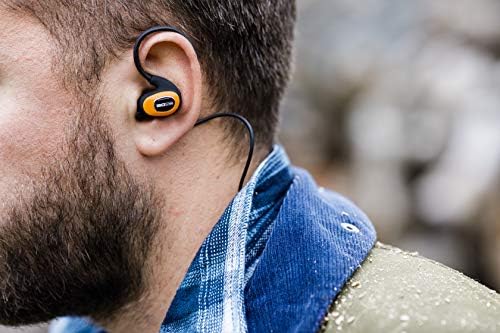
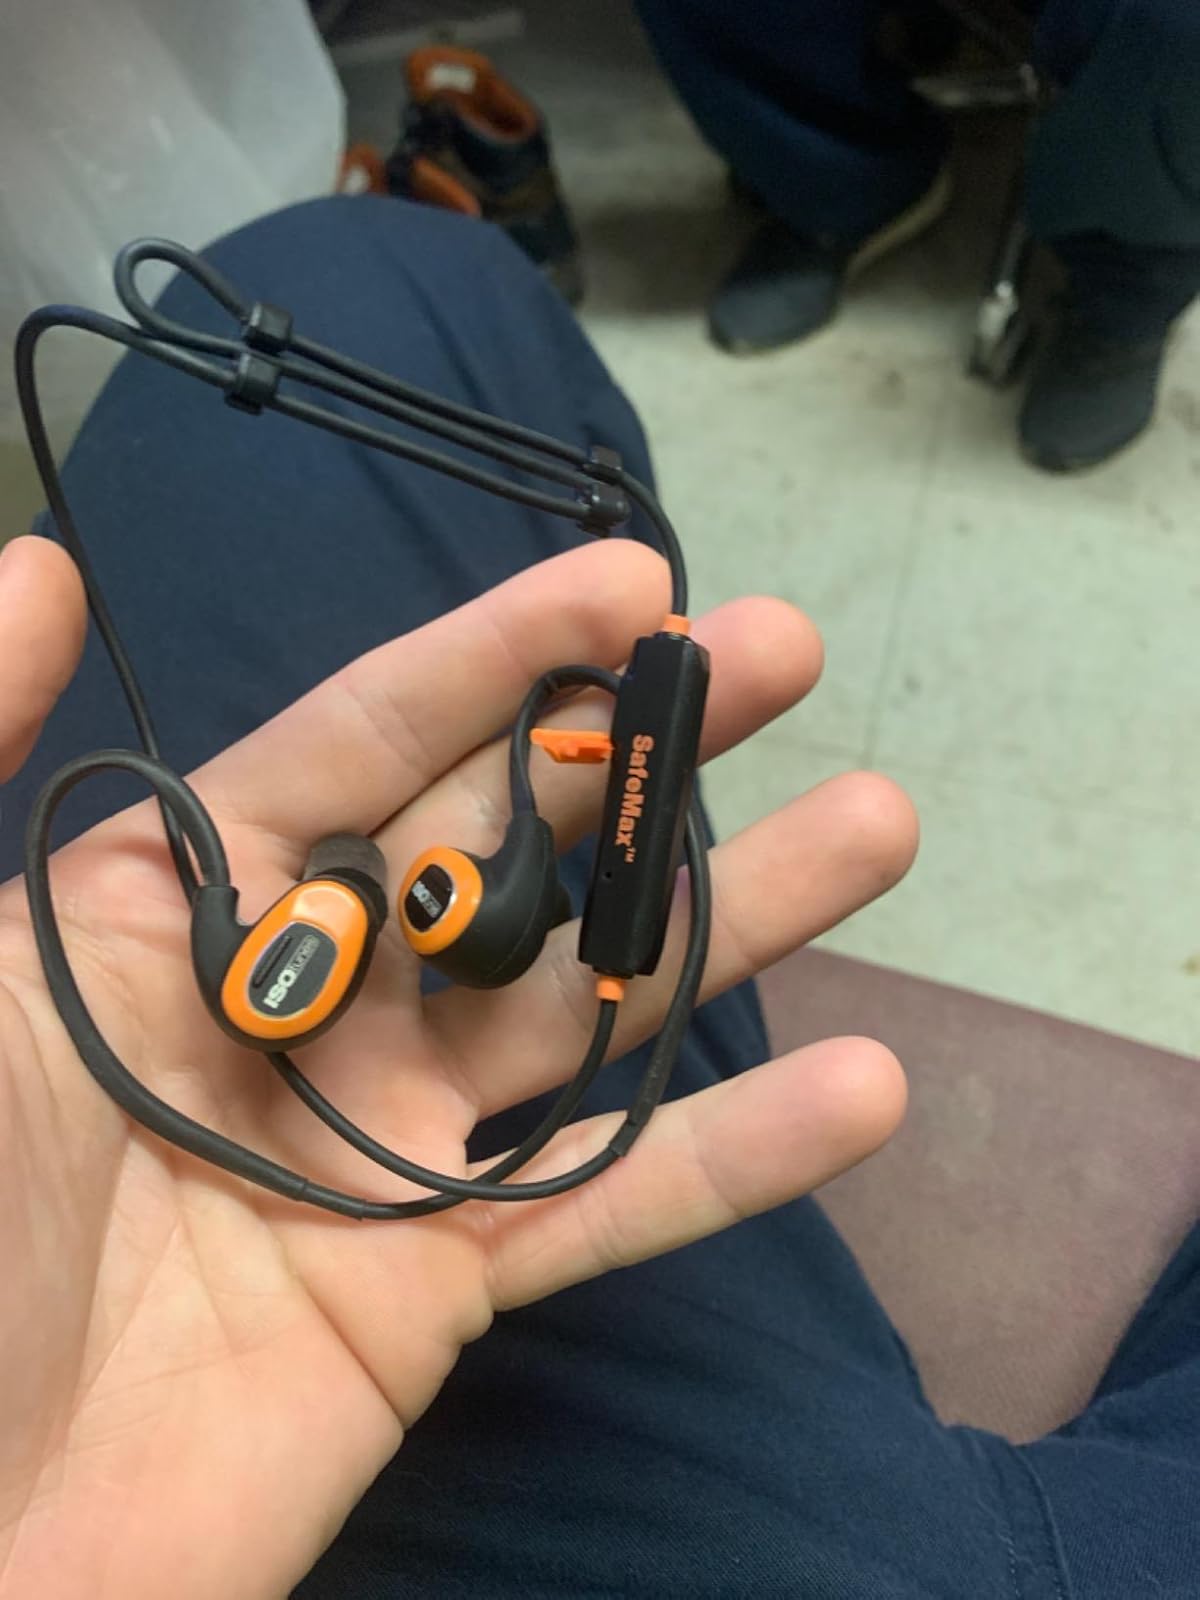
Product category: headphones
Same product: yes